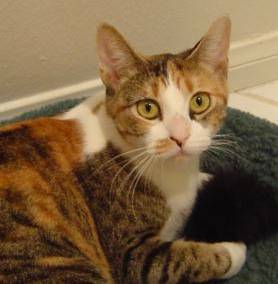
Label: cat